Darkness Under the Sun

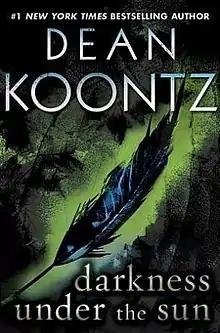
First edition (publ. Bantam Books)

Darkness Under the Sun is a 2010 novella by Dean Koontz which is related to and appeared in print as part of "What the Night Knows".